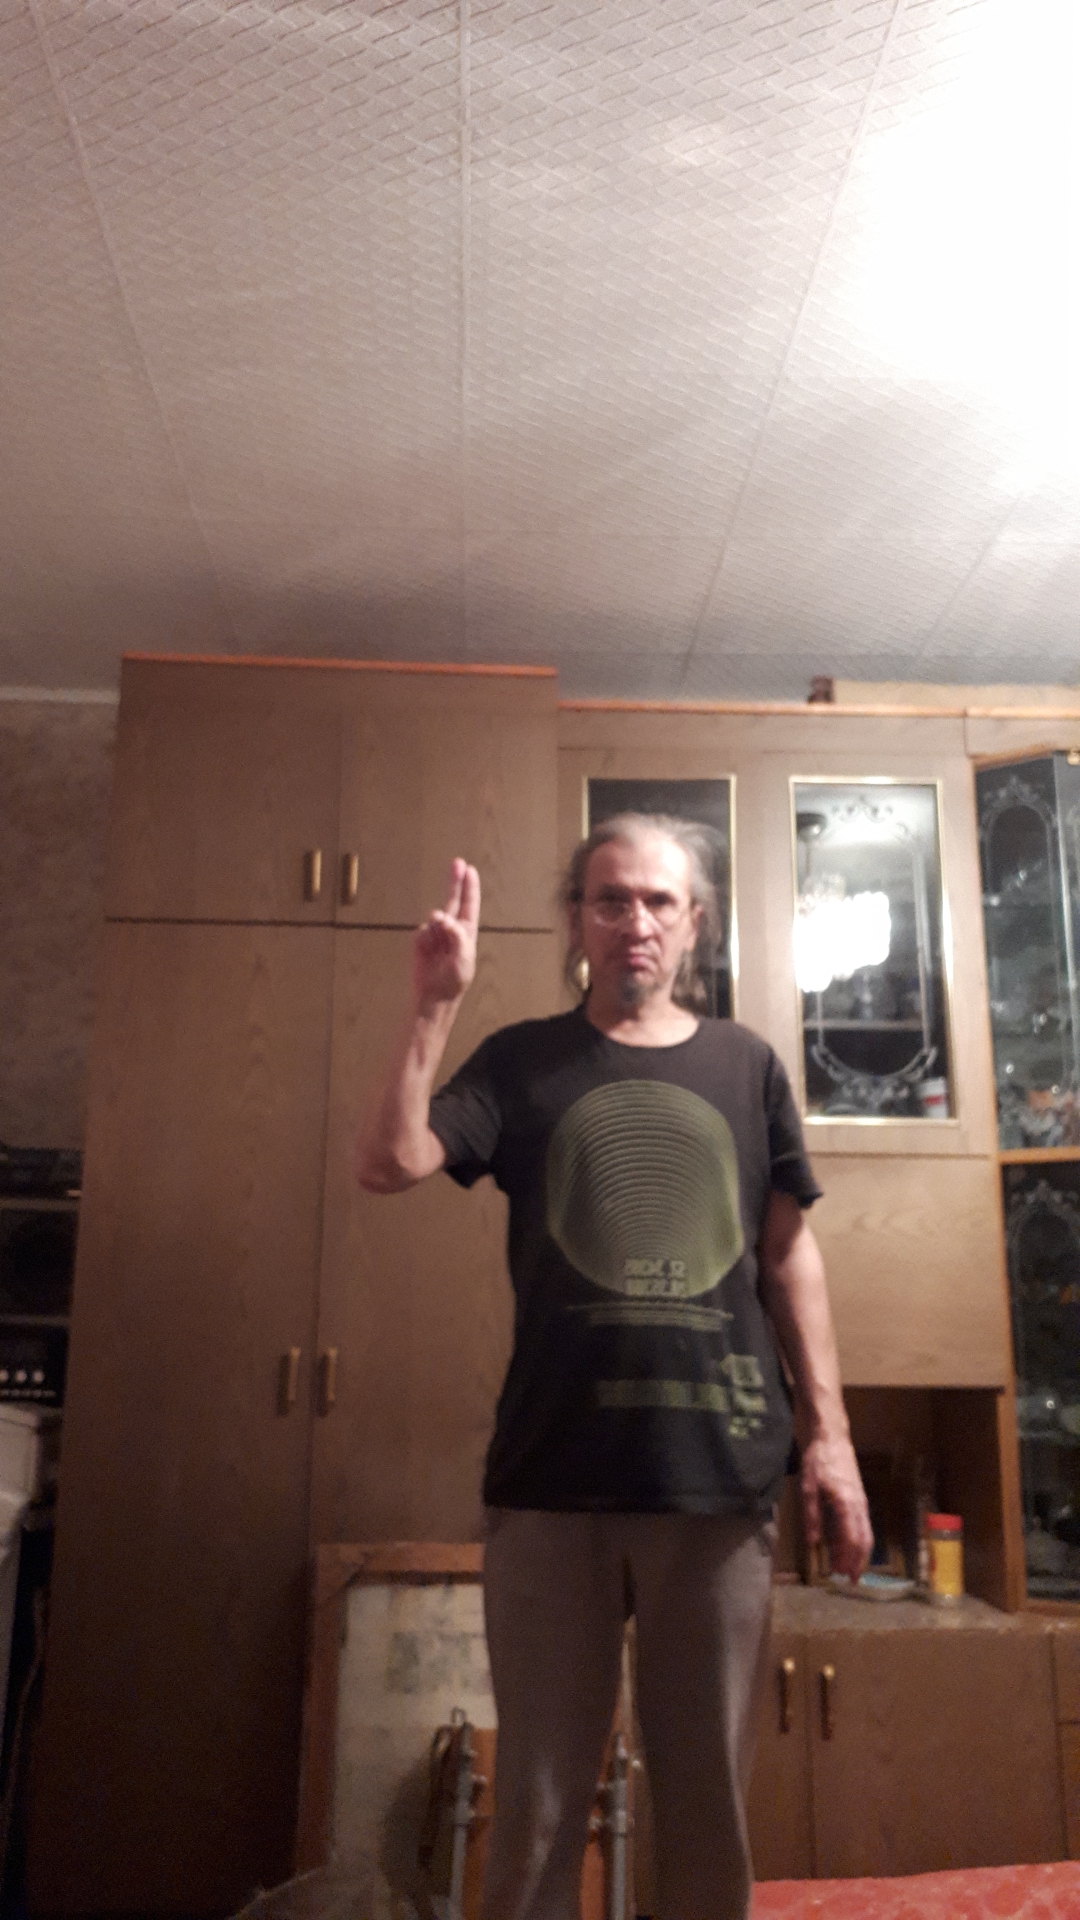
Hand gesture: two_up